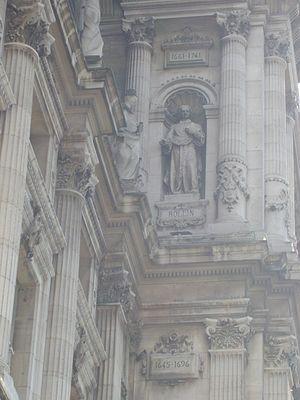
Charles Rollin, né à Paris le 30 janvier 1661 et mort le 13 septembre 1741 dans sa ville natale, est un historien et professeur de français.
Les statues des façades de l'hôtel de ville de Paris représentent des personnages marquants de la ville de Paris, artistes, savants, personnalités politiques, industriels.